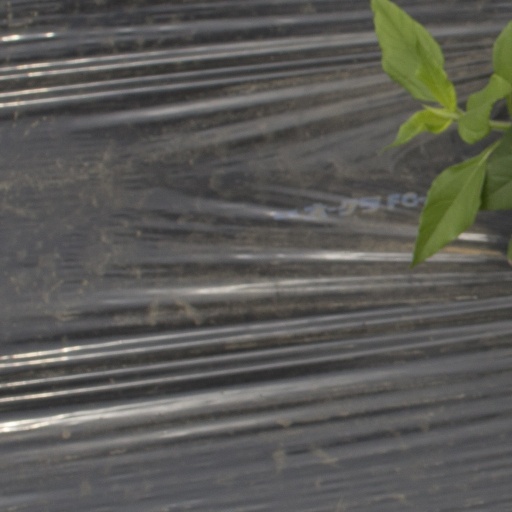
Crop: Jerusalem artichoke